Dangerous Pastime

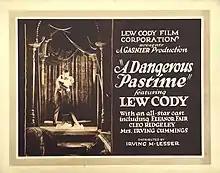

Dangerous Pastime is a 1922 American silent drama film directed by James W. Horne and starring Lew Cody, Cleo Ridgely and Elinor Fair. Originally produced under the title Wait for Me it is also known as A Dangerous Pastime.